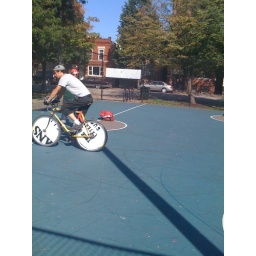
cut up plastic, put it in your wheels, smoke pot then fall off your bike alot